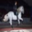
Label: horse